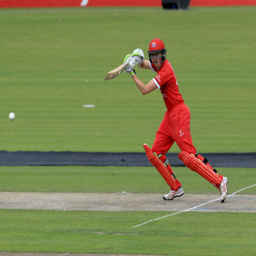
cricket player of bats during the match .